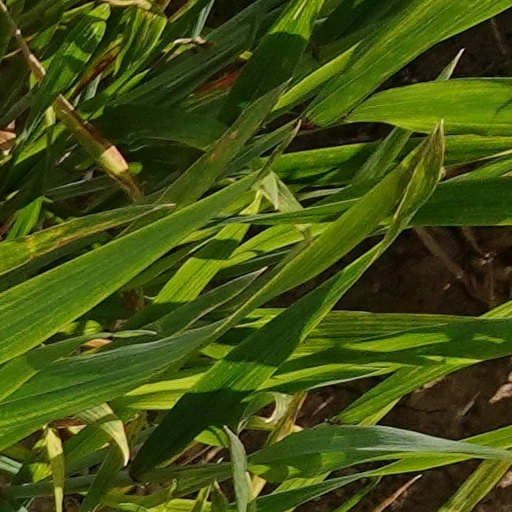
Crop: wheat